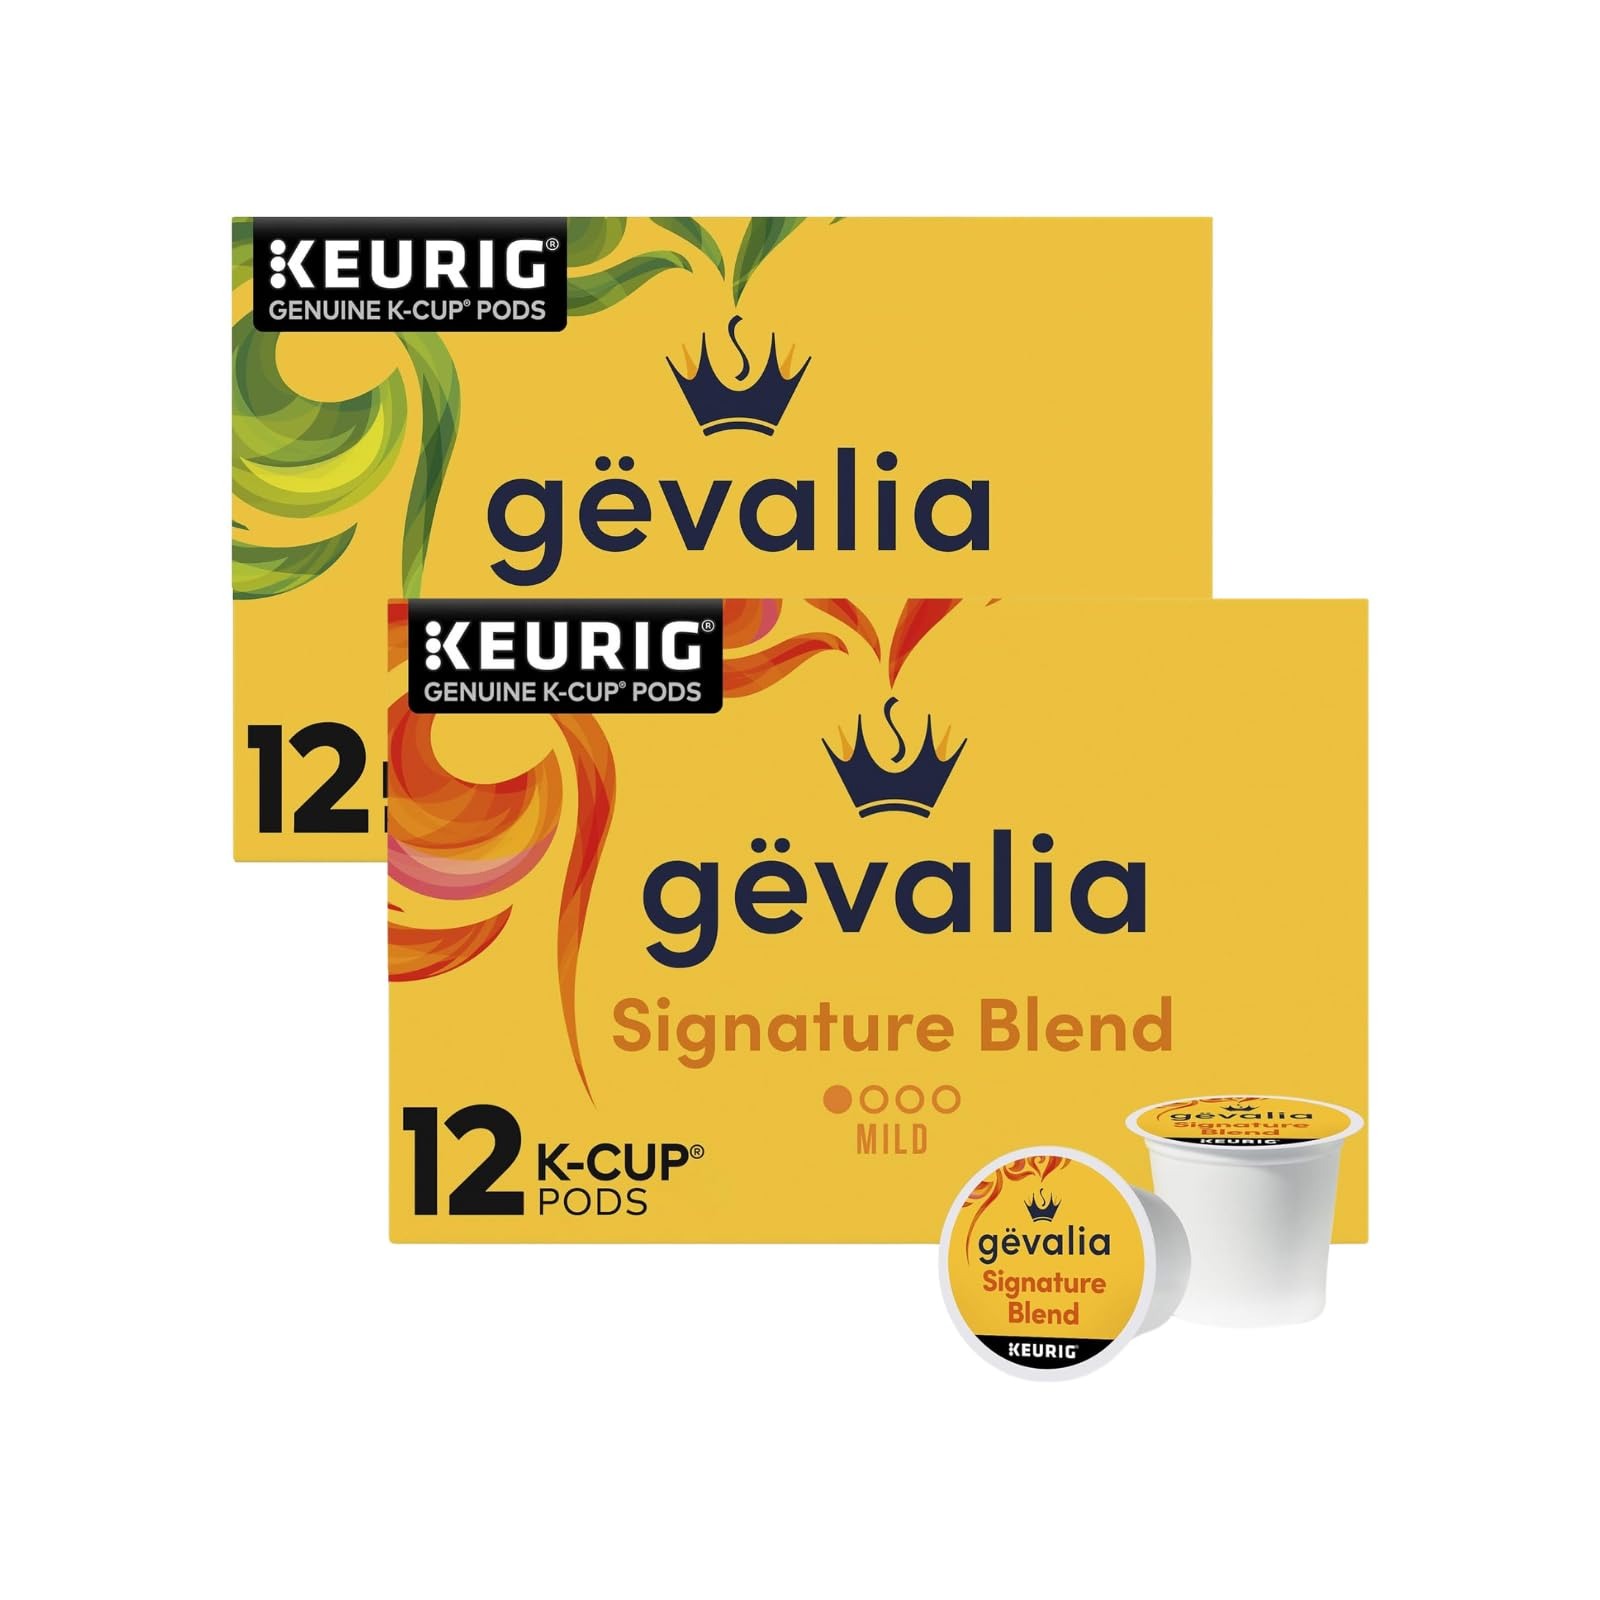
Item Name: Gevalia Medium Roast Colombia K-Cup Coffee Pods (72 Pods (6 Boxes of 12))
Bullet Point 1: Six 12 ct. boxes of Gevalia Medium Roast Colombia K-Cup Coffee Pods (72 total pods)
Bullet Point 2: Gevalia Colombian Coffee K Cup Coffee Pods are rich and never bitter
Bullet Point 3: Box of Colombian coffee pods delivers medium bodied, rich and bright flavor
Bullet Point 4: Crafted from 100% Arabica coffee beans sourced from the mountains of Colombia
Bullet Point 5: K Cup pods are compatible with all Keurig 1.0 & 2.0 brewing systems
Bullet Point 6: Single-serve pods lock in flavor until you are ready to enjoy
Bullet Point 7: Great for those keeping Kosher
Value: 72.0
Unit: Count

Price: 41.285